Moscow Airways

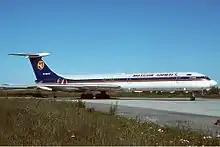
A Moscow Airways Ilyushin Il-62M at Sheremetyevo International Airport, Moscow, Russia. (1994)

It began operating in 1991, flying passengers and airfreight. Among the airline's destinations by 1993 were Sharjah (United Arab Emirates) and Jeddah (Saudi Arabia), from where Moscow Airways ferried home South African Muslims returning from pilgrimage.